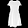
Label: Dress